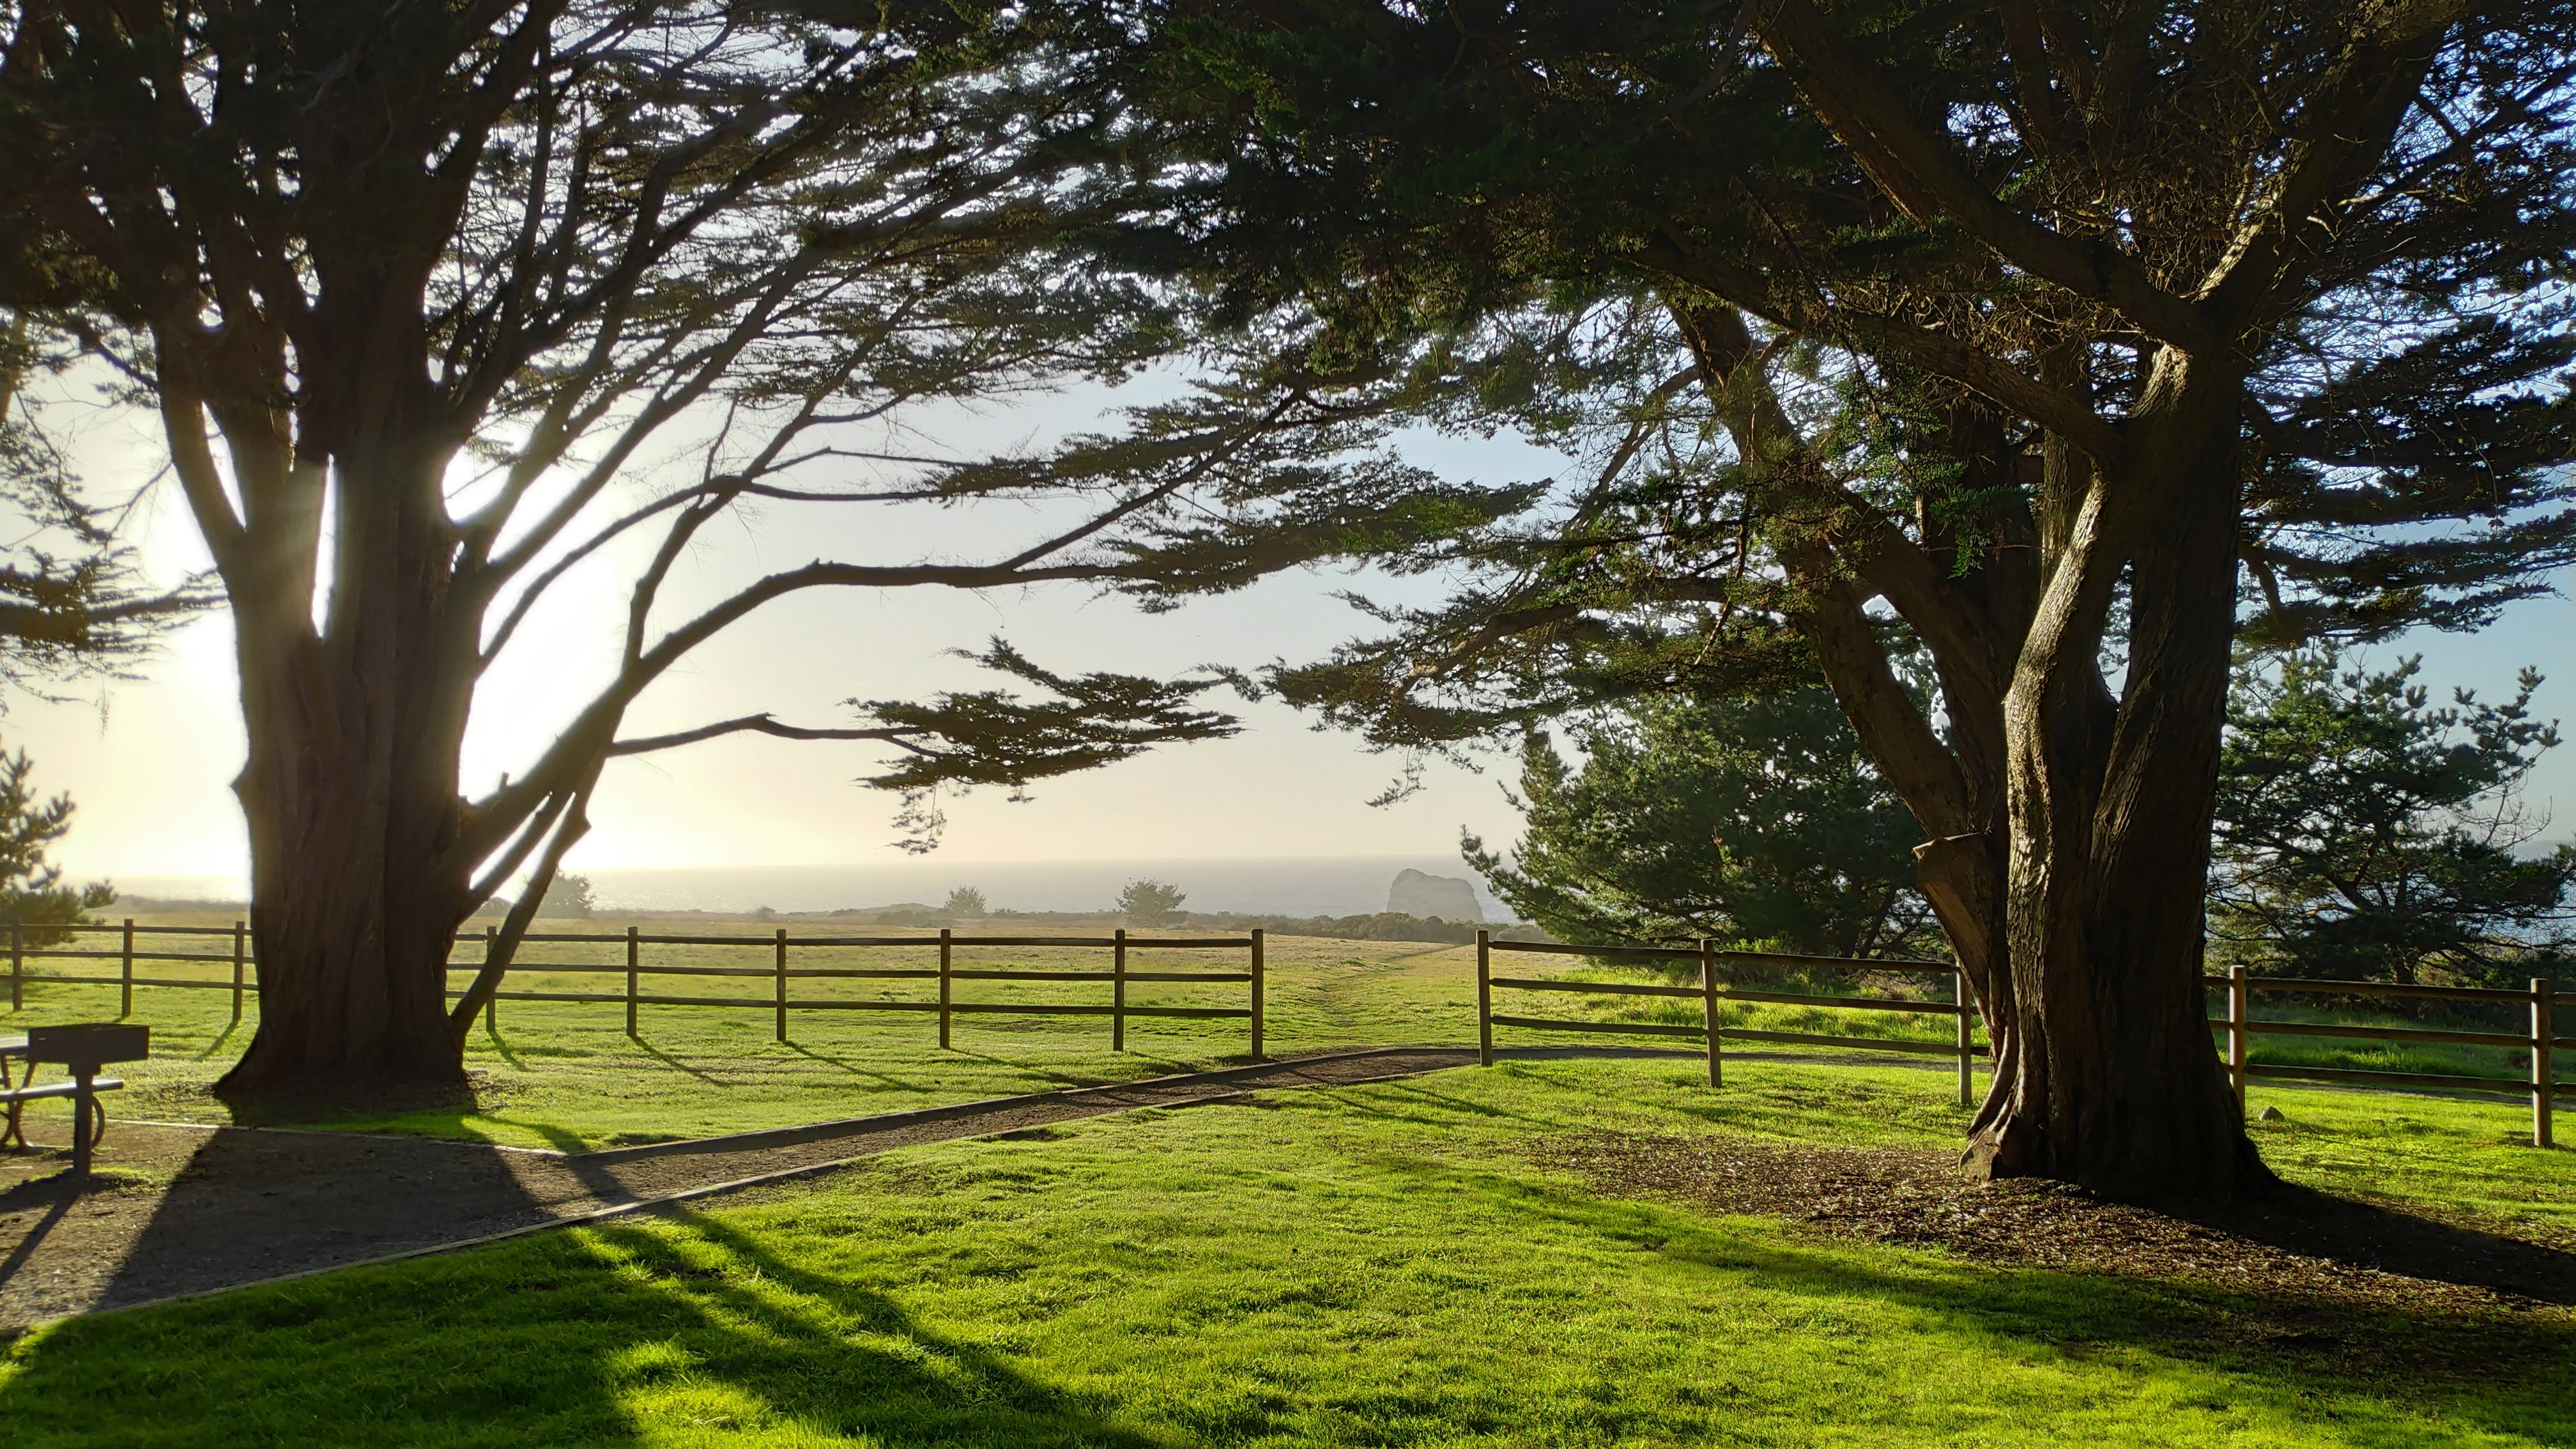
trees, sun, fence, green, blue, ocean, oak, wood, backlight, shadow, natural landscape, nature, tree, sky, grass, morning, atmospheric phenomenon, woody plant, lawn, landscape, plant, spring, branch, pasture, sunlight, cloud, lake, park, land lot, grassland, bench, shade, woodland, landscaping